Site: brandenburg
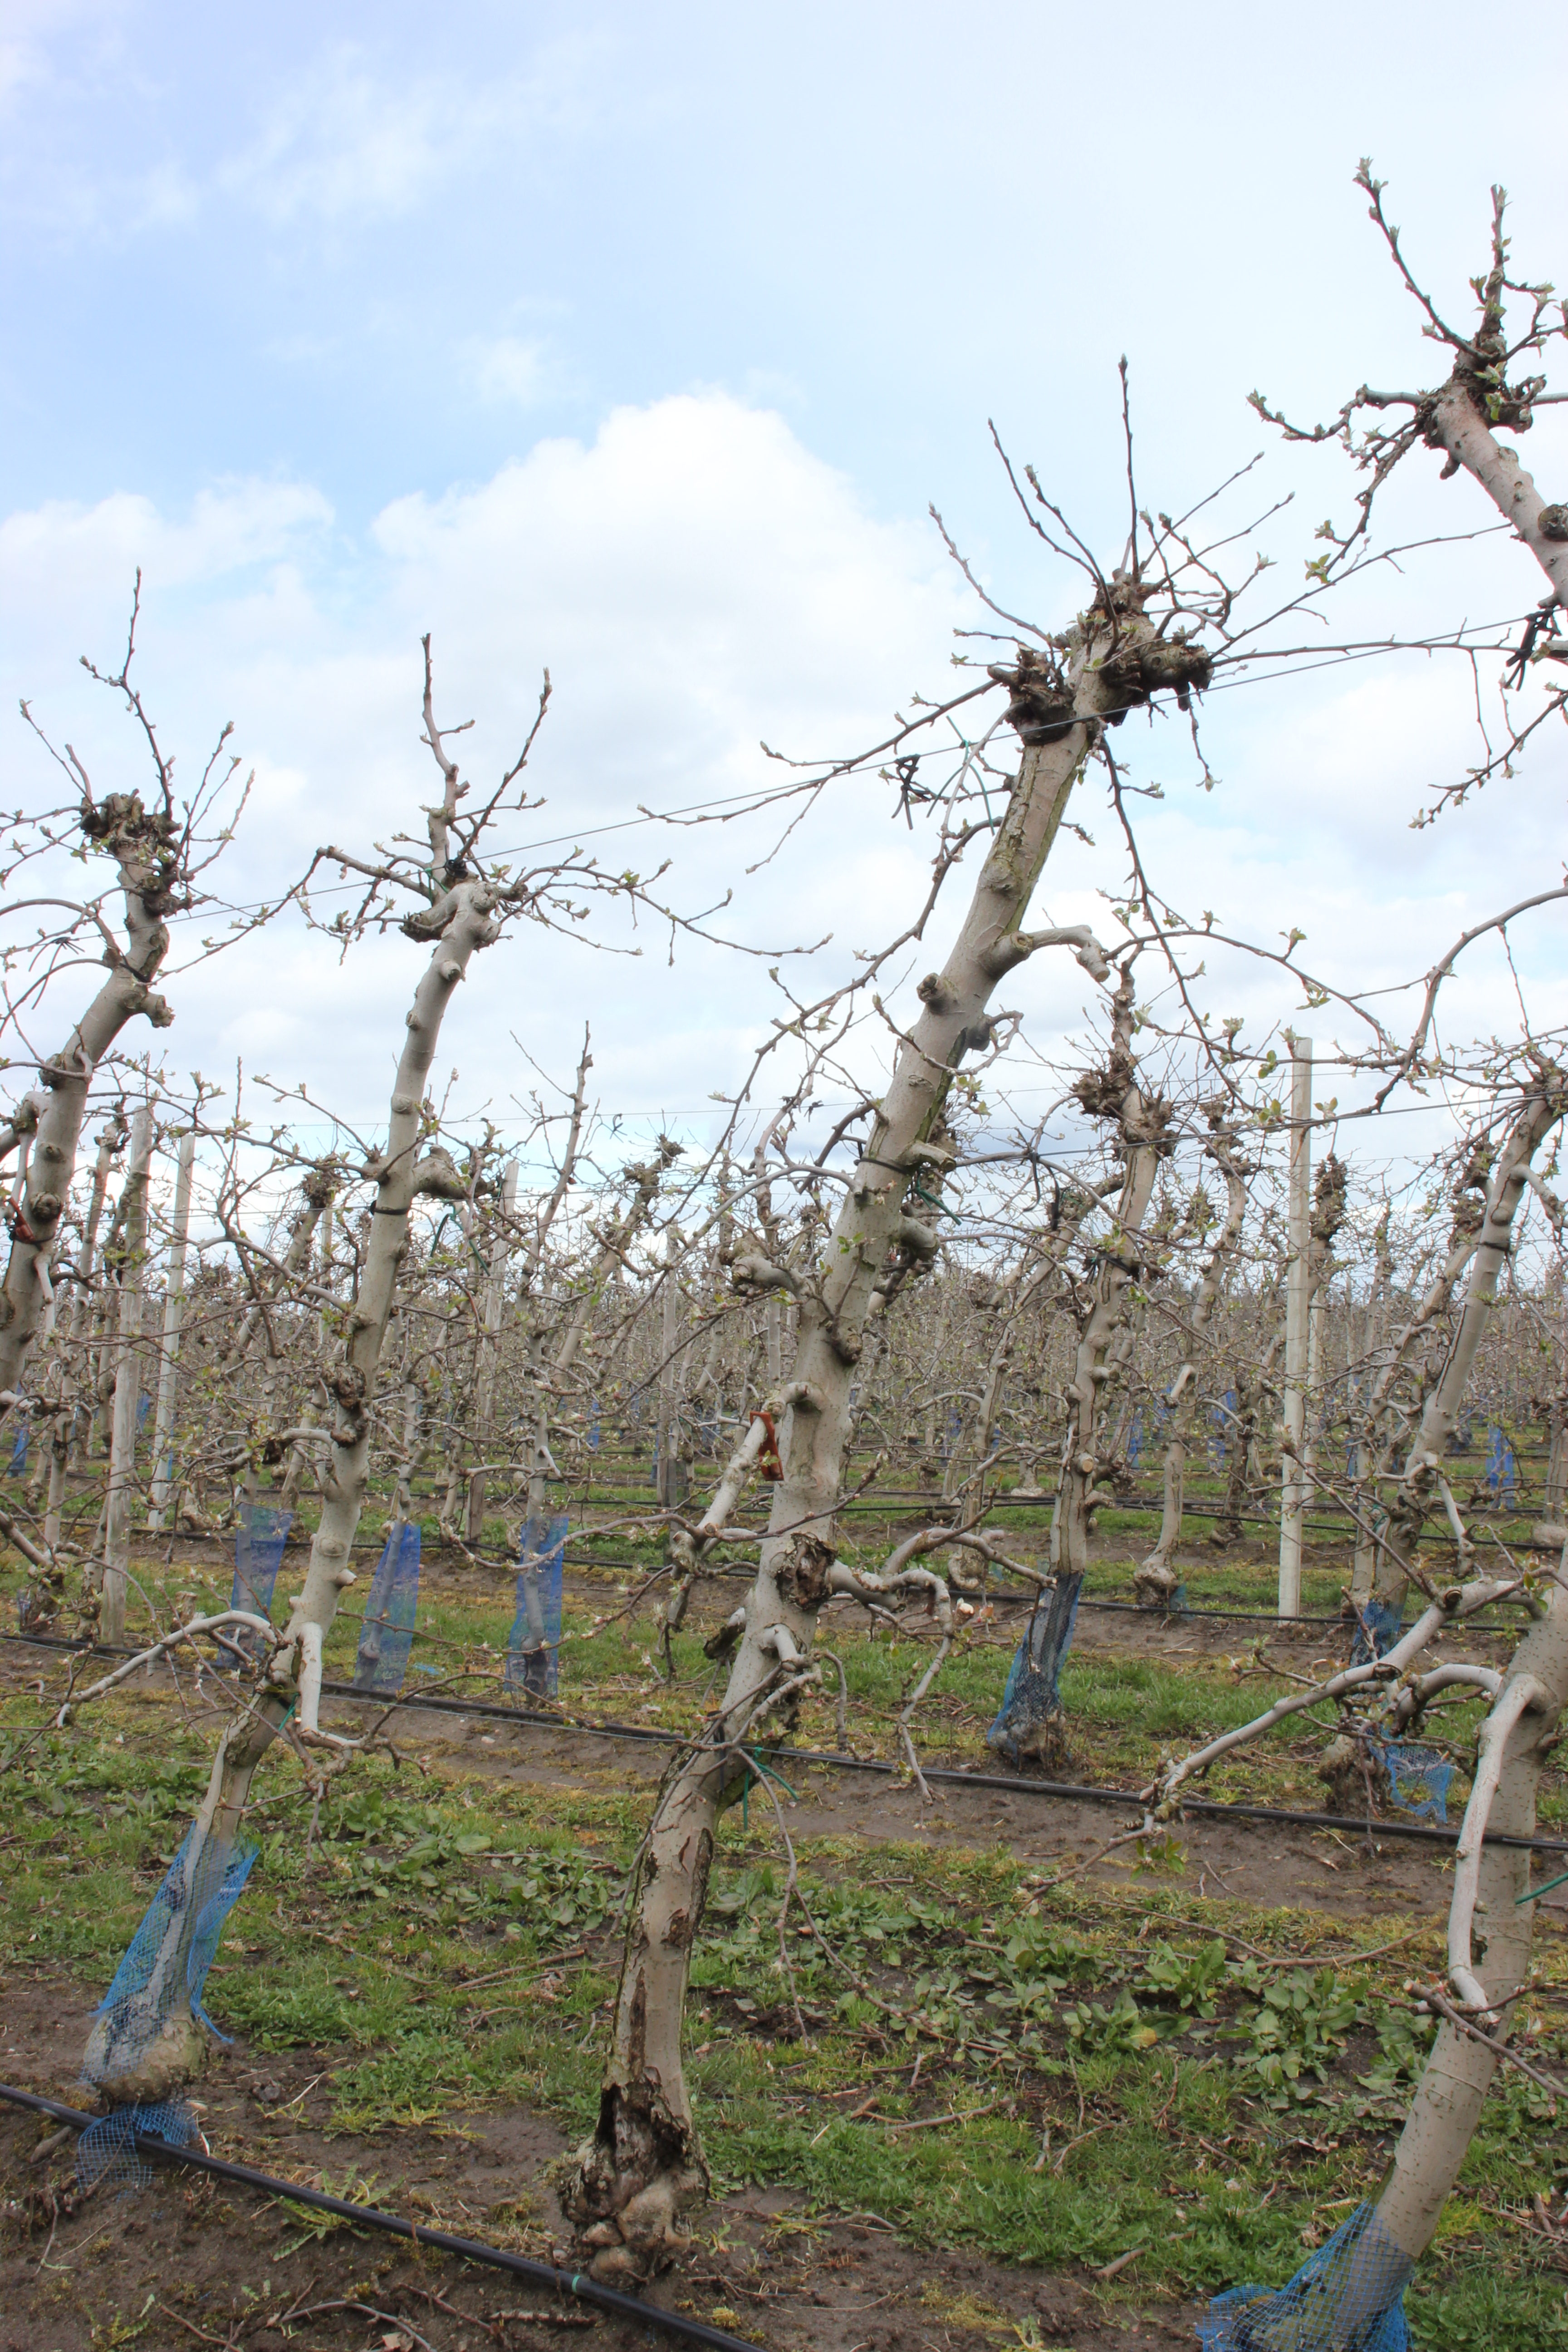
Growth stage (BBCH 55): Inflorescence emergence